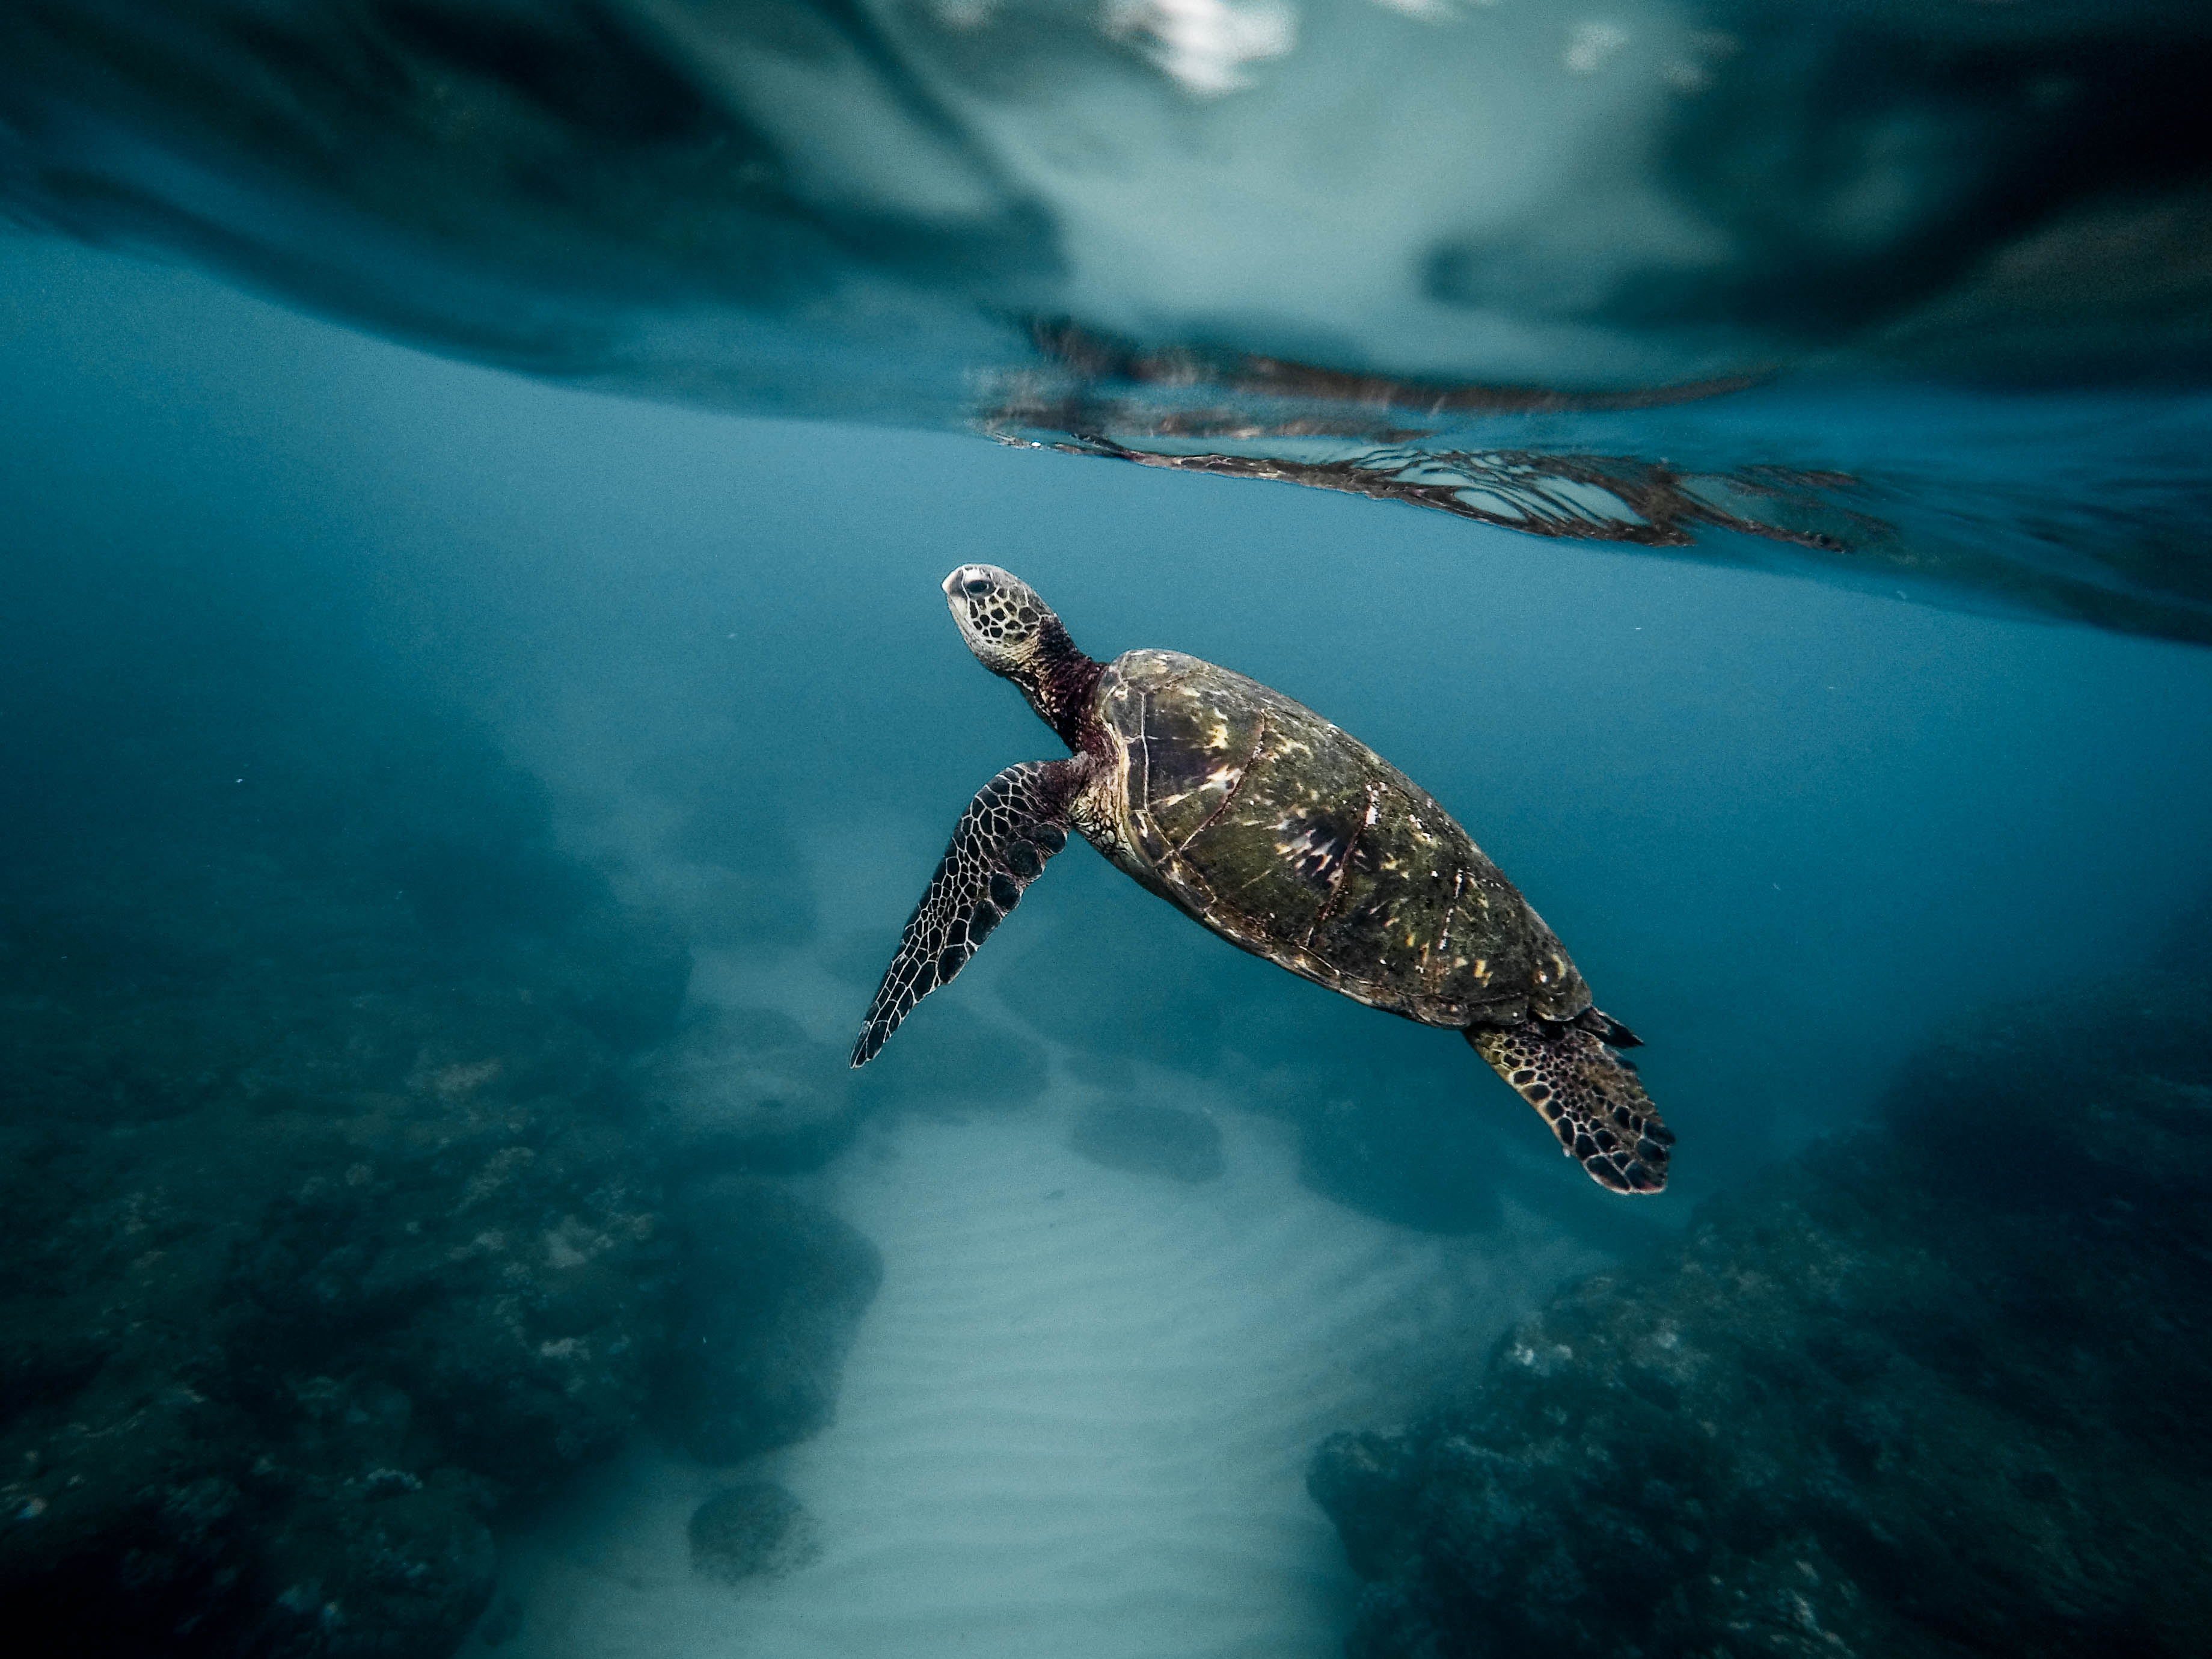
sea, water, ocean, animal, diving, wildlife, underwater, reflection, biology, seascape, aquatic, turtle, sea turtle, reptile, swimming, marine life, reef, outdoors, corals, loggerhead, marine biology